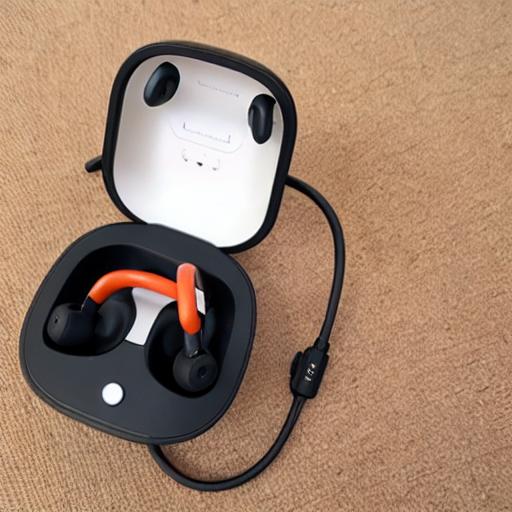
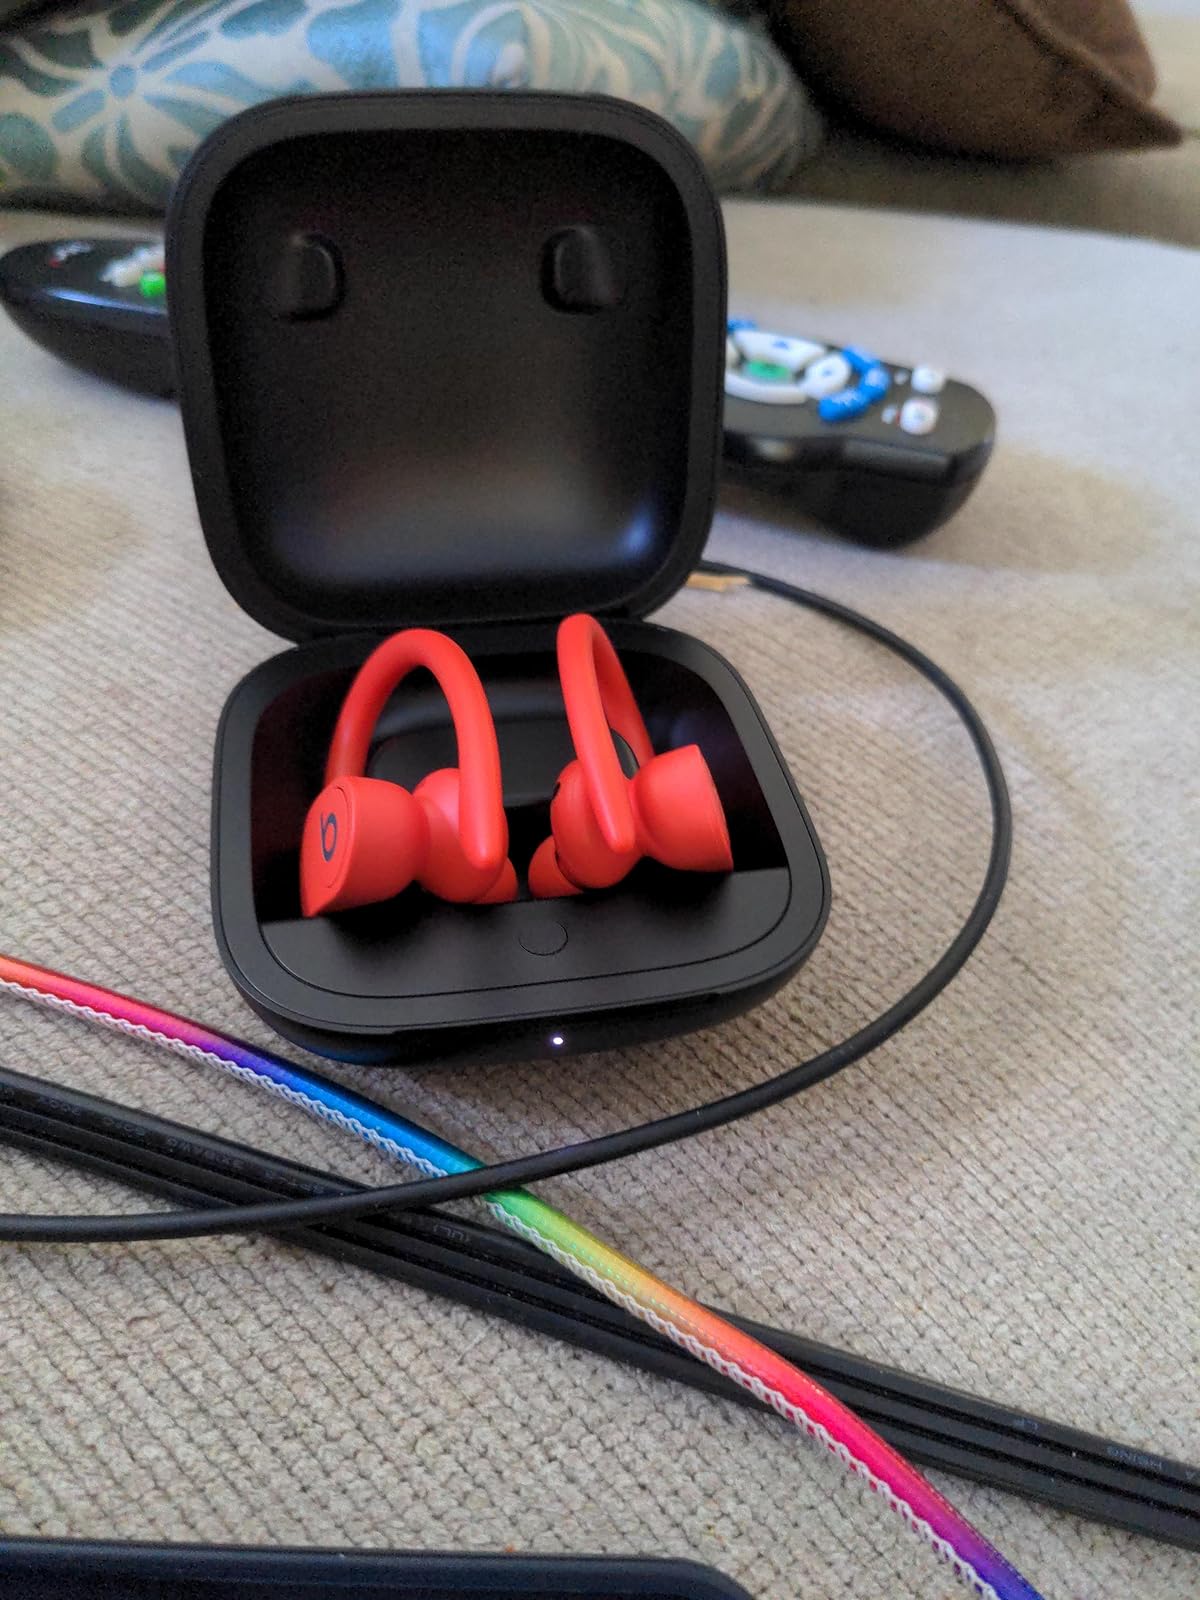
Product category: earbuds
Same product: no